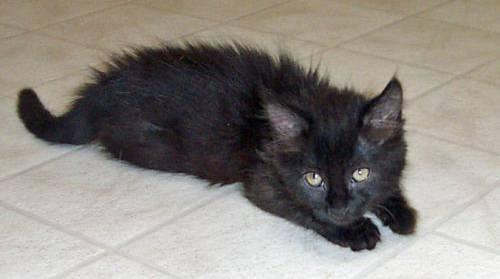
cat